Mr and Mrs Andrews

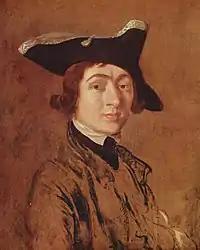
Gainsborough's self-portrait of 1754

Thomas Gainsborough was about twenty-three when he painted "Mr and Mrs Andrews" in 1750. He had married the pregnant Margaret Burr and returned to Sudbury, Suffolk, his home town as well as that of the Andrews, after an apprenticeship in London with the French artist Hubert-François Gravelot, from whom he learnt the French rococo style. There, he also picked up a love of landscapes in the Dutch style. However, landscape painting was far less prestigious and more poorly paid than portrait work, and Gainsborough was forced (since the family business, a clothiers' in Sudbury, had been bankrupted in 1733) to "face paint" as he put it. "Mr and Mrs Andrews" contains the widest landscape of Gainsborough's portraits, and he would not return to such compositions. Future paintings would be set against neutral or typical rococo settings. It has been speculated that Gainsborough wished to show off his landscape ability to potential clients, to satisfy his personal preference, or his sitters' wishes.